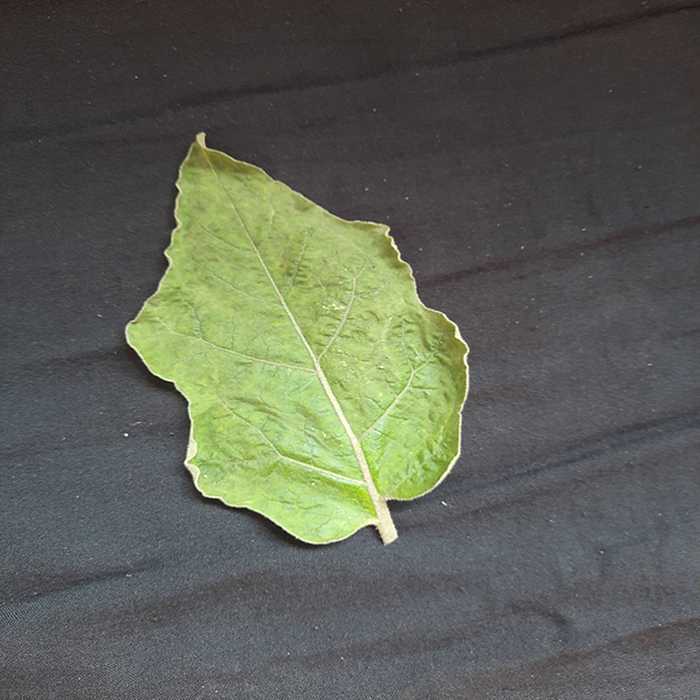
Plant: Eggplant
Label: Eggplant begomovirus